Huize County

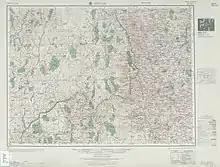
Map including Huize (labeled as HUI-TSE (HWEITSEH) (TUNGCHWAN) ) (AMS, 1954)

Huize is in northeastern Yunnan and borders Xuanwei and Weining County, Guizhou to the east, Zhanyi District and Xundian County to the south, Dongchuan District and Qiaojia County to the west and Ludian County to the north.